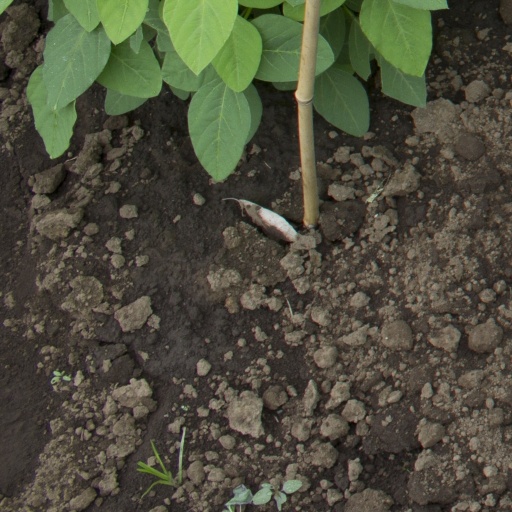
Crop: soybean